Dhulbahante

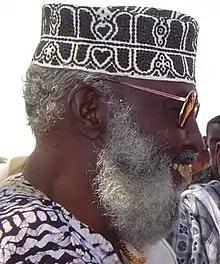
Garaad Abdiqani who was the first to table the case for Somaliland's succession

Somali academic Said Sheikh Samatar stated that the Nugaal, which is formed of the Nugaal plateau beneath the Cal range, and the Nugaal valley in the Sool province, is a Dhulbahante territory, and the site of the biggest Darawiish confrontations: